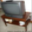
Label: television